Alexei Kosygin

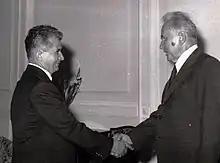
Kosygin (right) shaking hands with Romanian communist leader Nicolae Ceaușescu in 1974

Kosygin believed that decentralization, semi-public companies, and cooperatives were keys to catching up to the First World's contemporary level of economic growth. His reform sought a gradual change from a "state-administered economy" to an economy in which "the state restricts itself to guiding enterprises". The reform was implemented, but showed several malfunctions and inconsistencies early on.